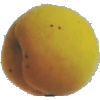
Label: Peach 2